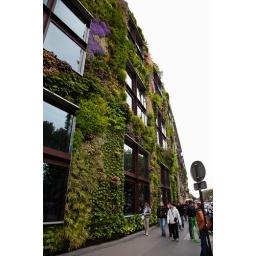
Modern building with plants and flowers in the wall! Very nice.